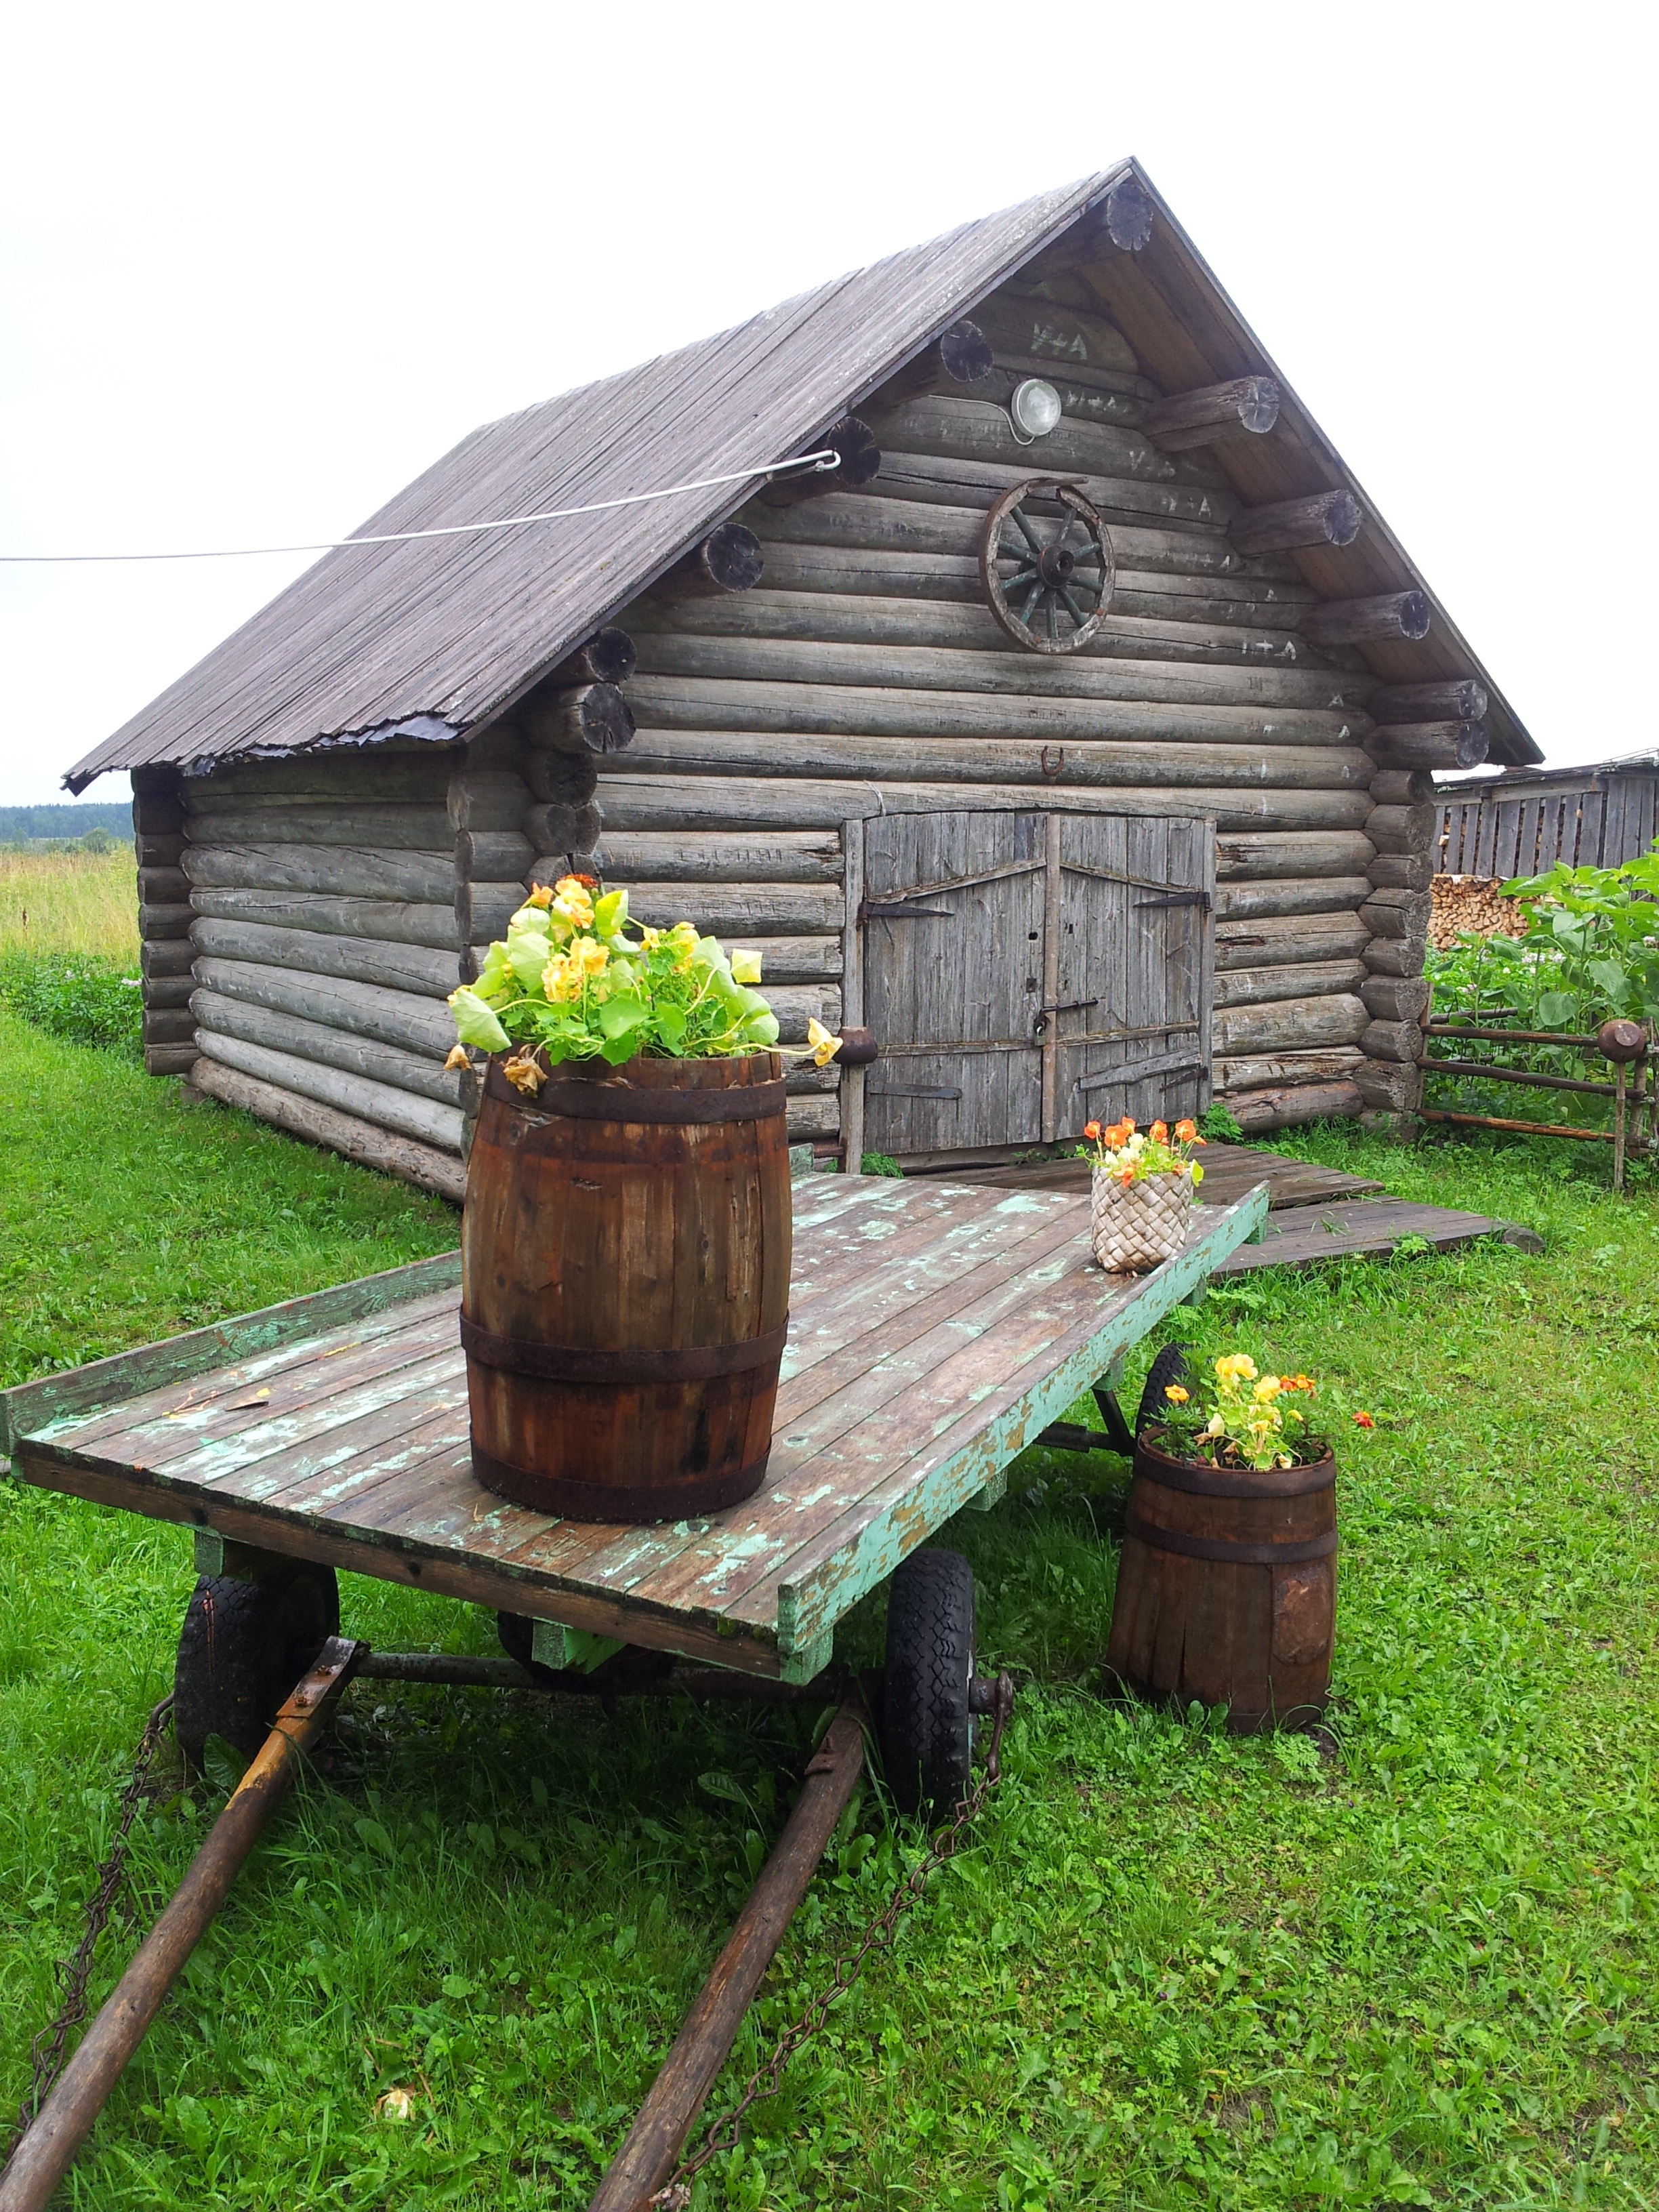
wood, farm, house, roof, building, barn, shed, summer, hut, village, shack, green, cottage, backyard, agriculture, yard, partly cloudy, outdoor structure